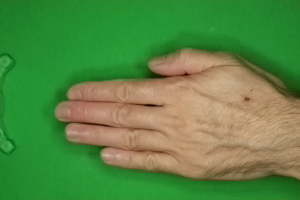
Label: paper